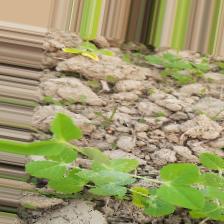
Label: Powdery Mildew